South African type MX tender

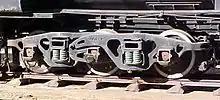
Buckeye bogie

The Type MX tender had a coal capacity of , a water capacity of and a maximum axle loading of . It was a tank wagon type tender with a cylindrical water tank, similar in appearance to the North American Vanderbilt type tenders, and was the first of its kind on the SAR. It rode on three-axle Buckeye bogies to reduce the axle load and became commonly known as a "Torpedo" tender.